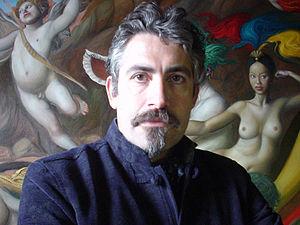
Giovanni Tommasi Ferroni né Rome le 12 novembre 1967, est un peintre italien contemporain se réclamant du Réalisme magique et de l'Art fantastique.